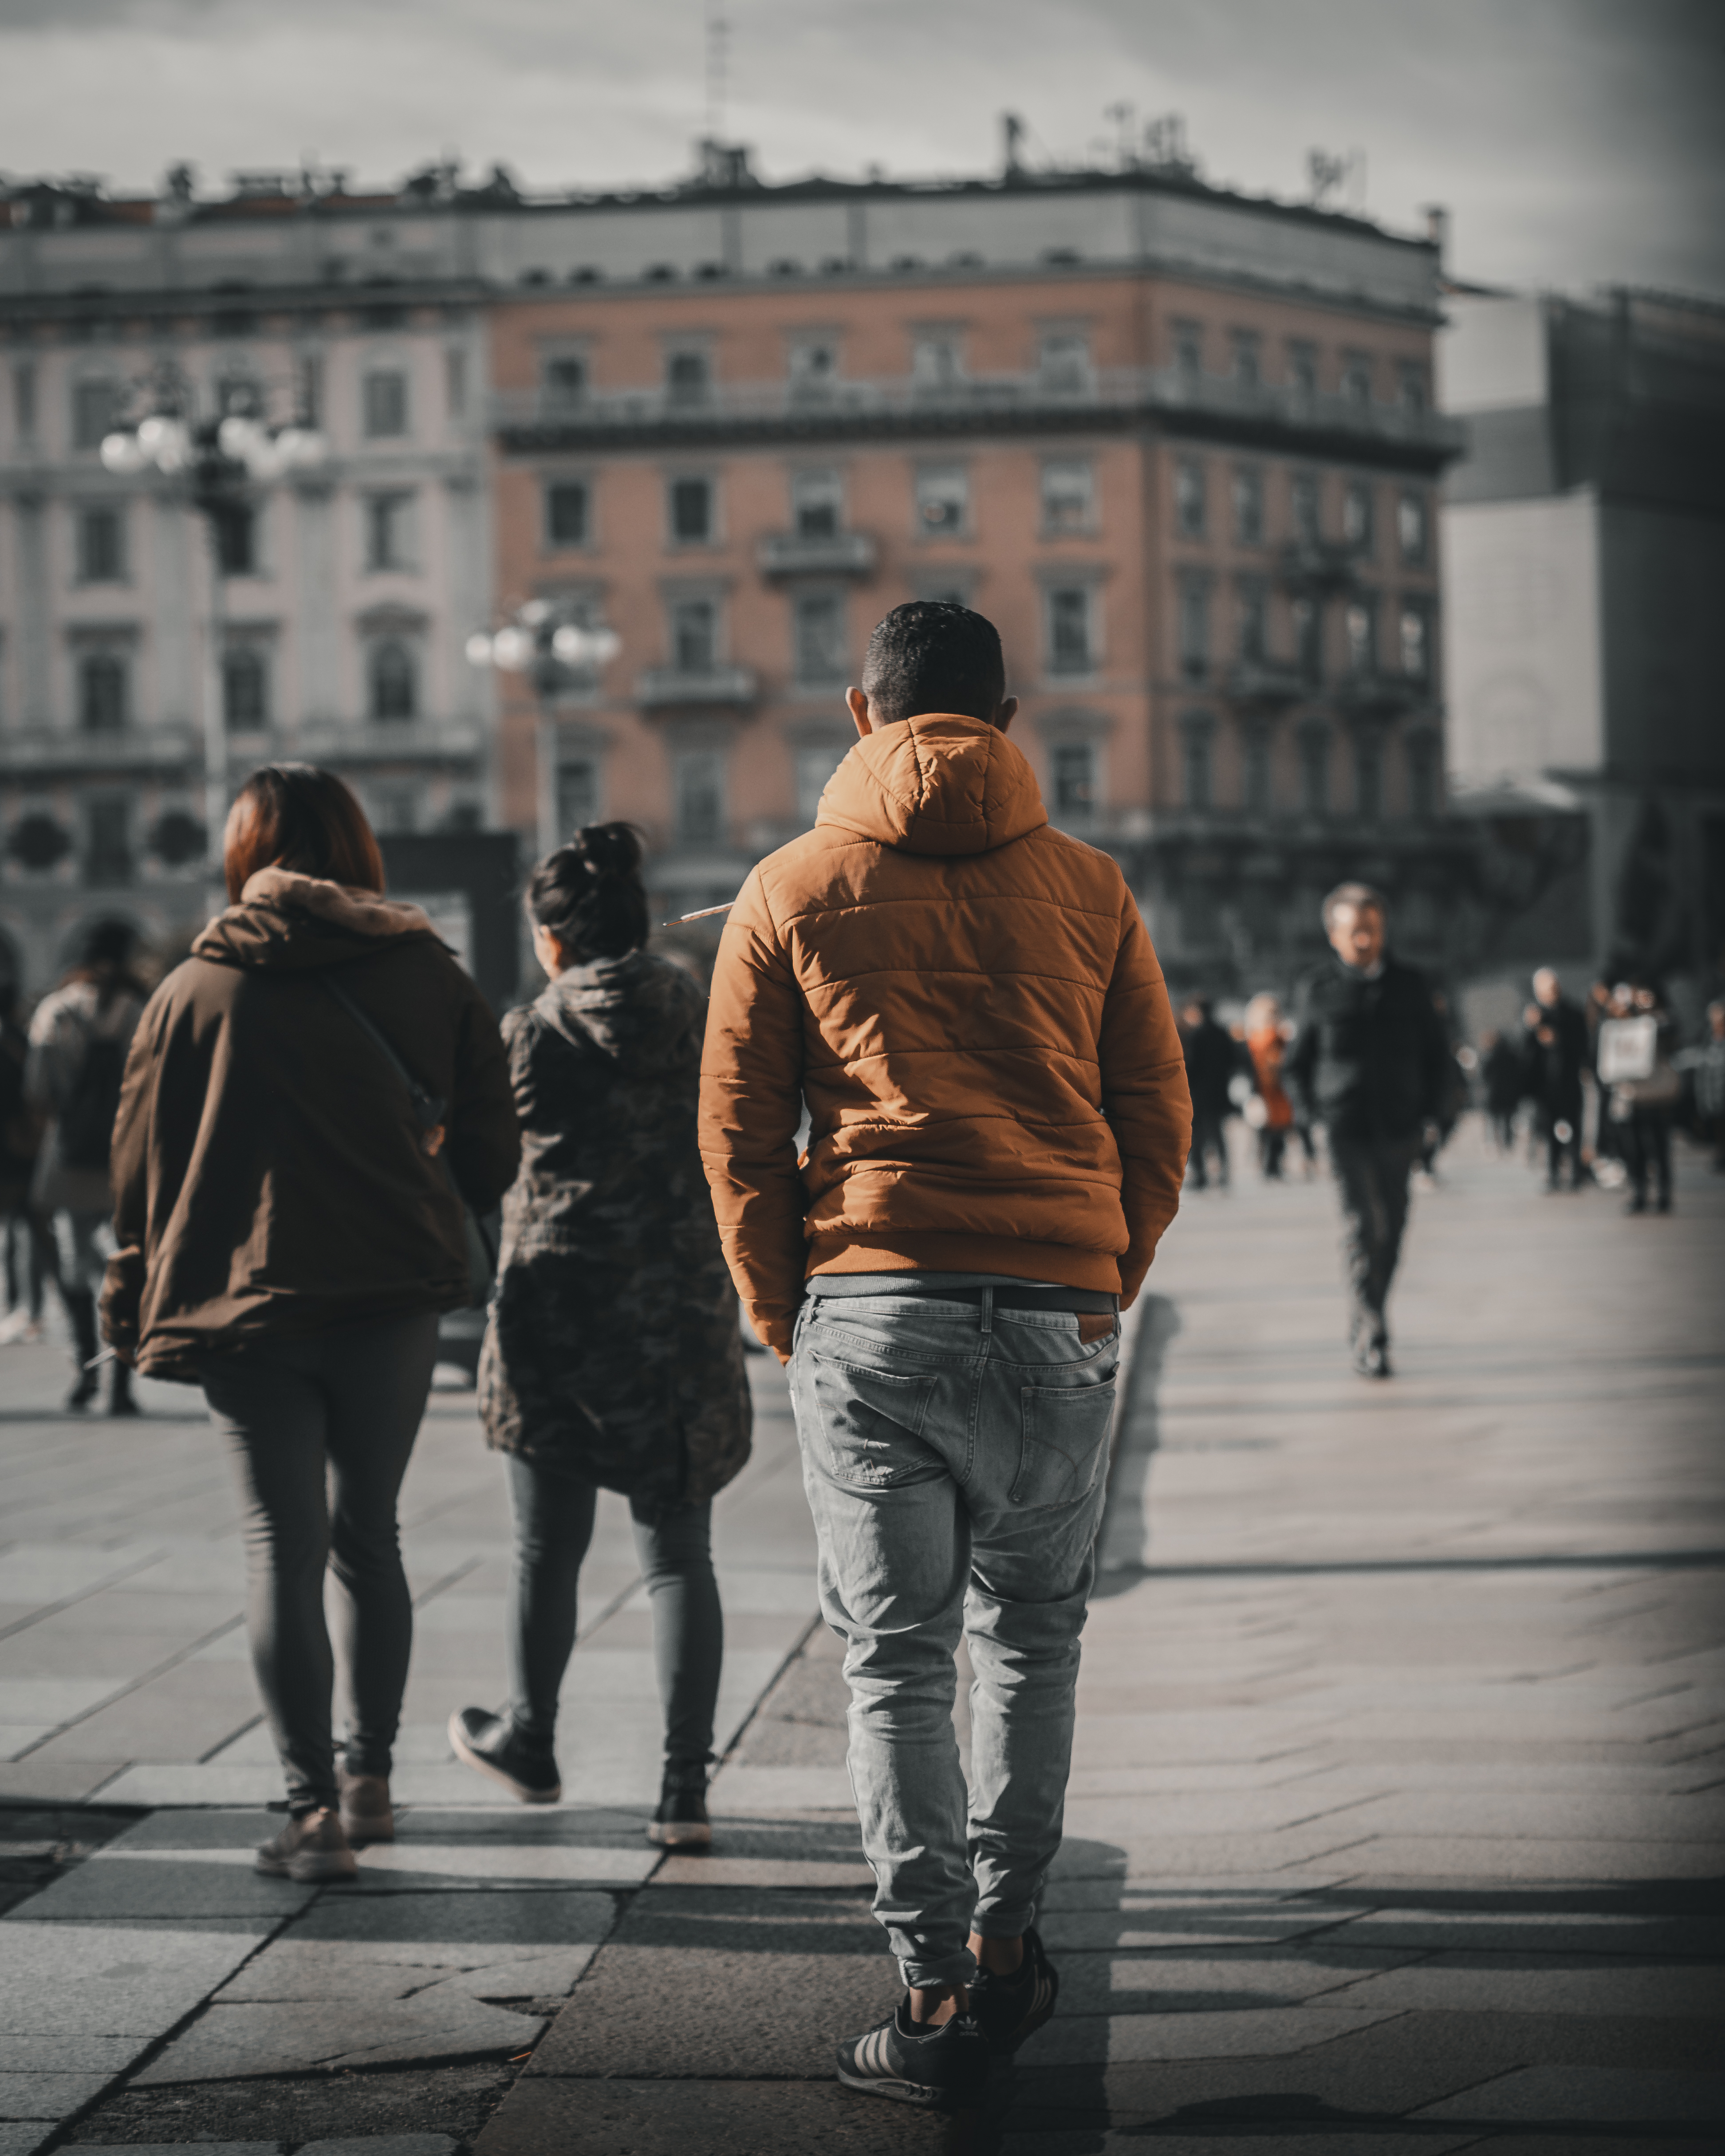
people, photograph, pedestrian, standing, street, snapshot, urban area, walking, human, fashion, infrastructure, photography, street fashion, leg, road, jeans, city, outerwear, shadow, crowd, tourism, human leg, winter, shoe, fur, style, gesture, black hair, evening, jacket